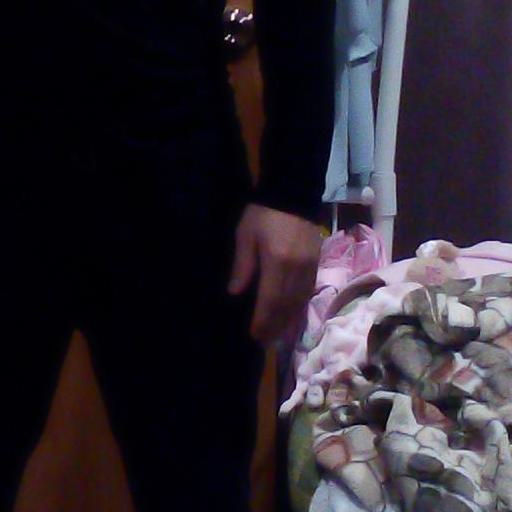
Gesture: no_gesture